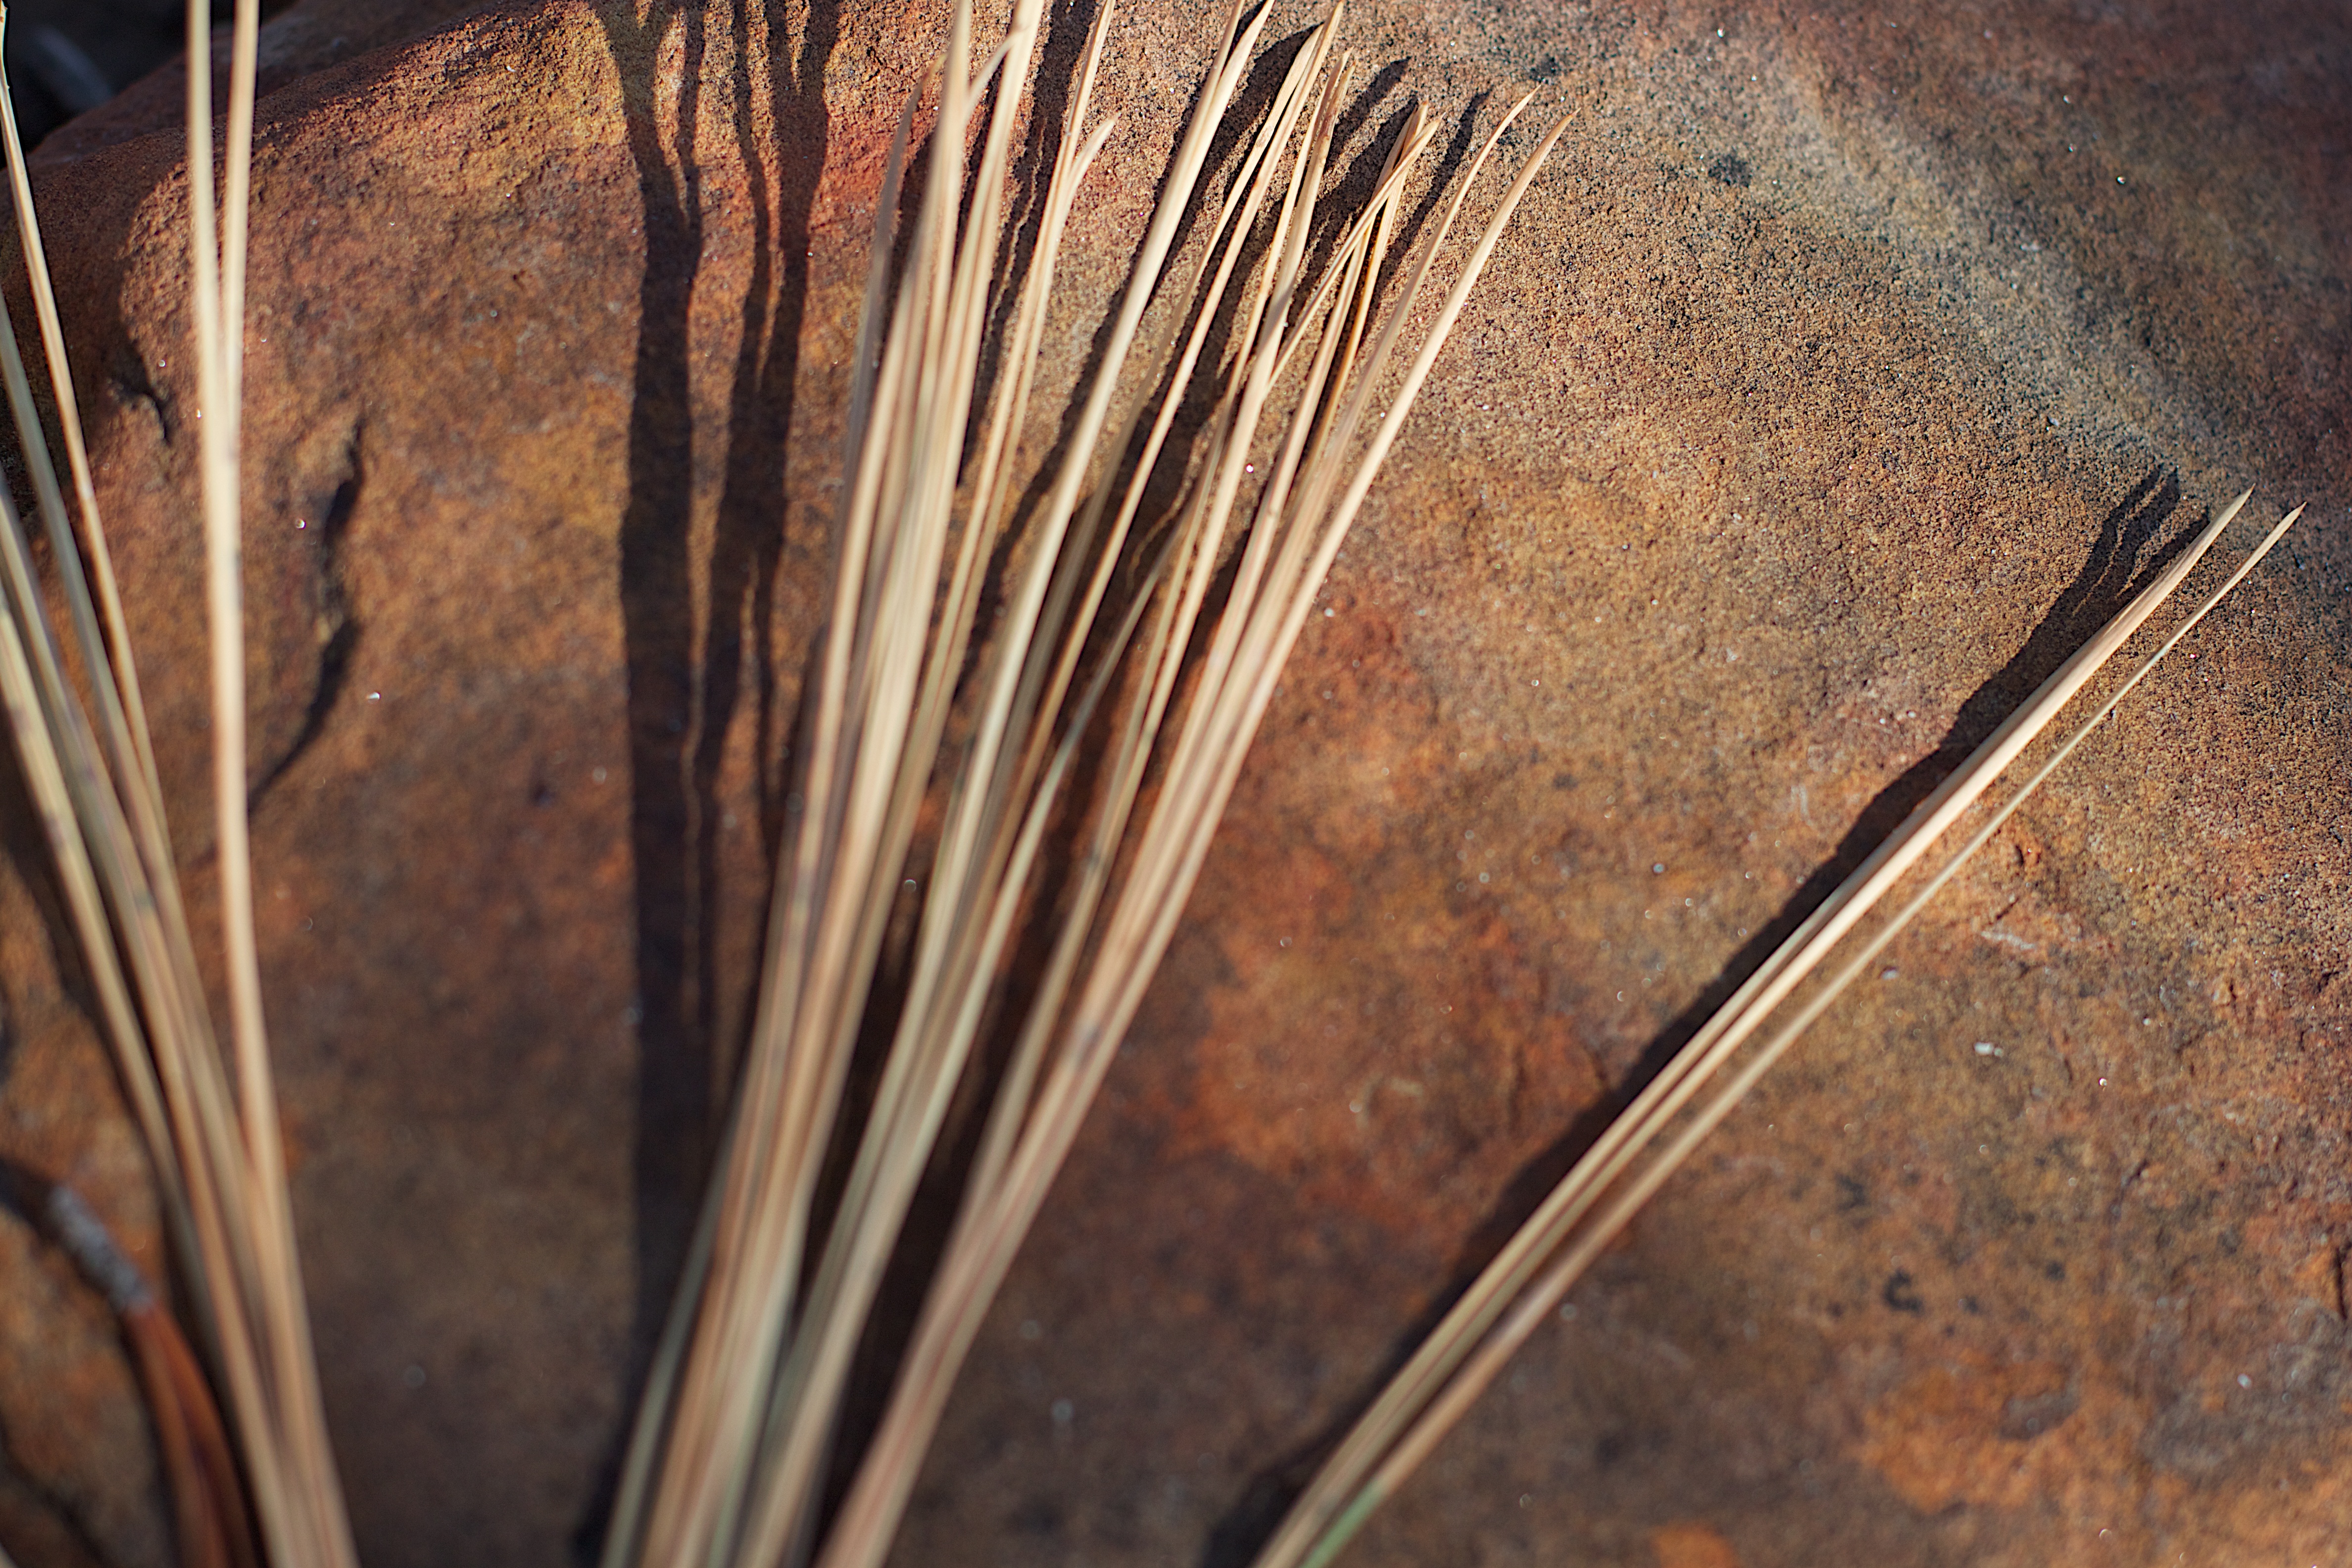
wood, floor, formation, material, close up, eye, organ, macro photography